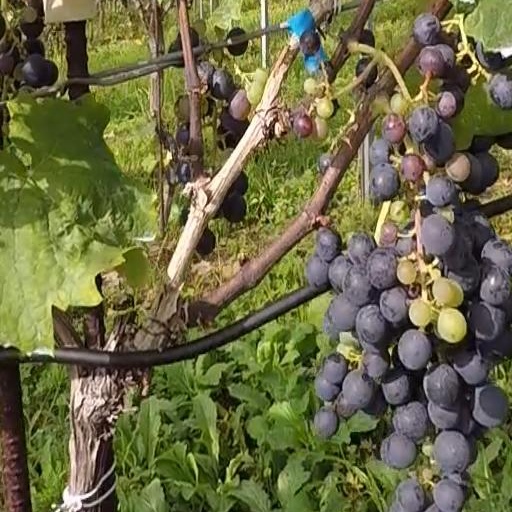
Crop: grape